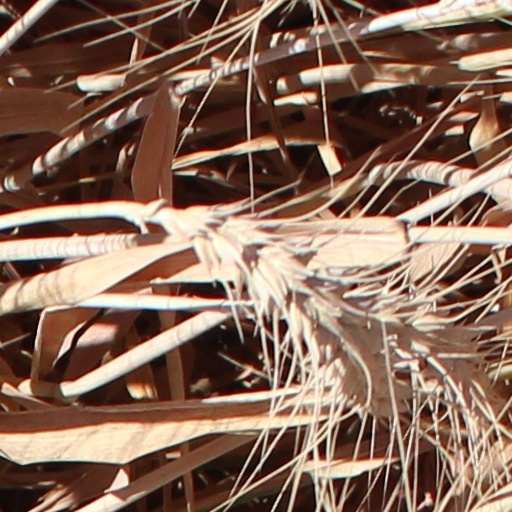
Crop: wheat